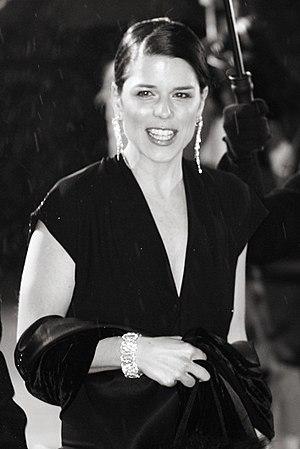
Cette liste recense les personnages de la saga cinématographique Scream réalisée par Wes Craven.